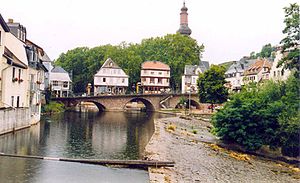
Nahe (flod)
Nahe ved Bad Kreuznach
Nahe er en flod i den tyske delstat Rheinland-Pfalz og en af Rhinens bifloder fra venstre bred med en længde på 116 km. Floden løber gennem det kendte vinområde, hvis vine konkurrerer med Mosels og Rhinens. Navnet Nahe kommer af latin Nava, som på keltisk betyder «den vilde flod». Nahe adskiller den nordlige del af Pfalz fra Hunsrück.